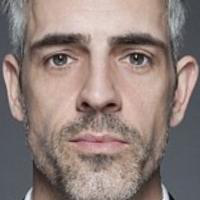
Age group: age 41-55